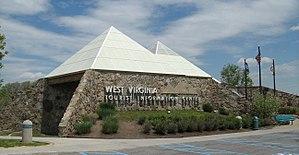
La ville de Princeton est le siège du comté de Mercer, situé dans l’État de Virginie-Occidentale, aux États-Unis. Sa population s’élevait à 6 432 habitants lors du recensement de 2010, estimée à 5 741 habitants en 2018.